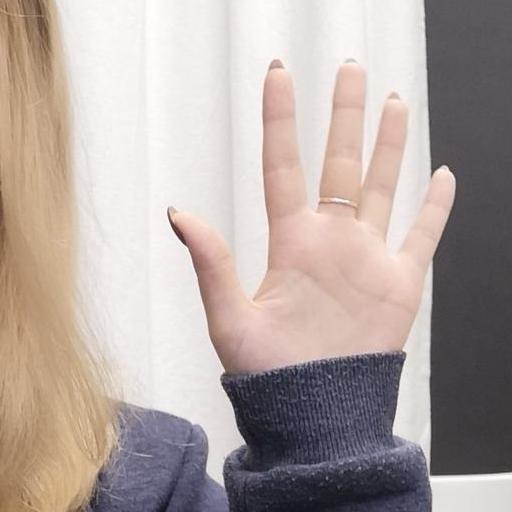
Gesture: palm